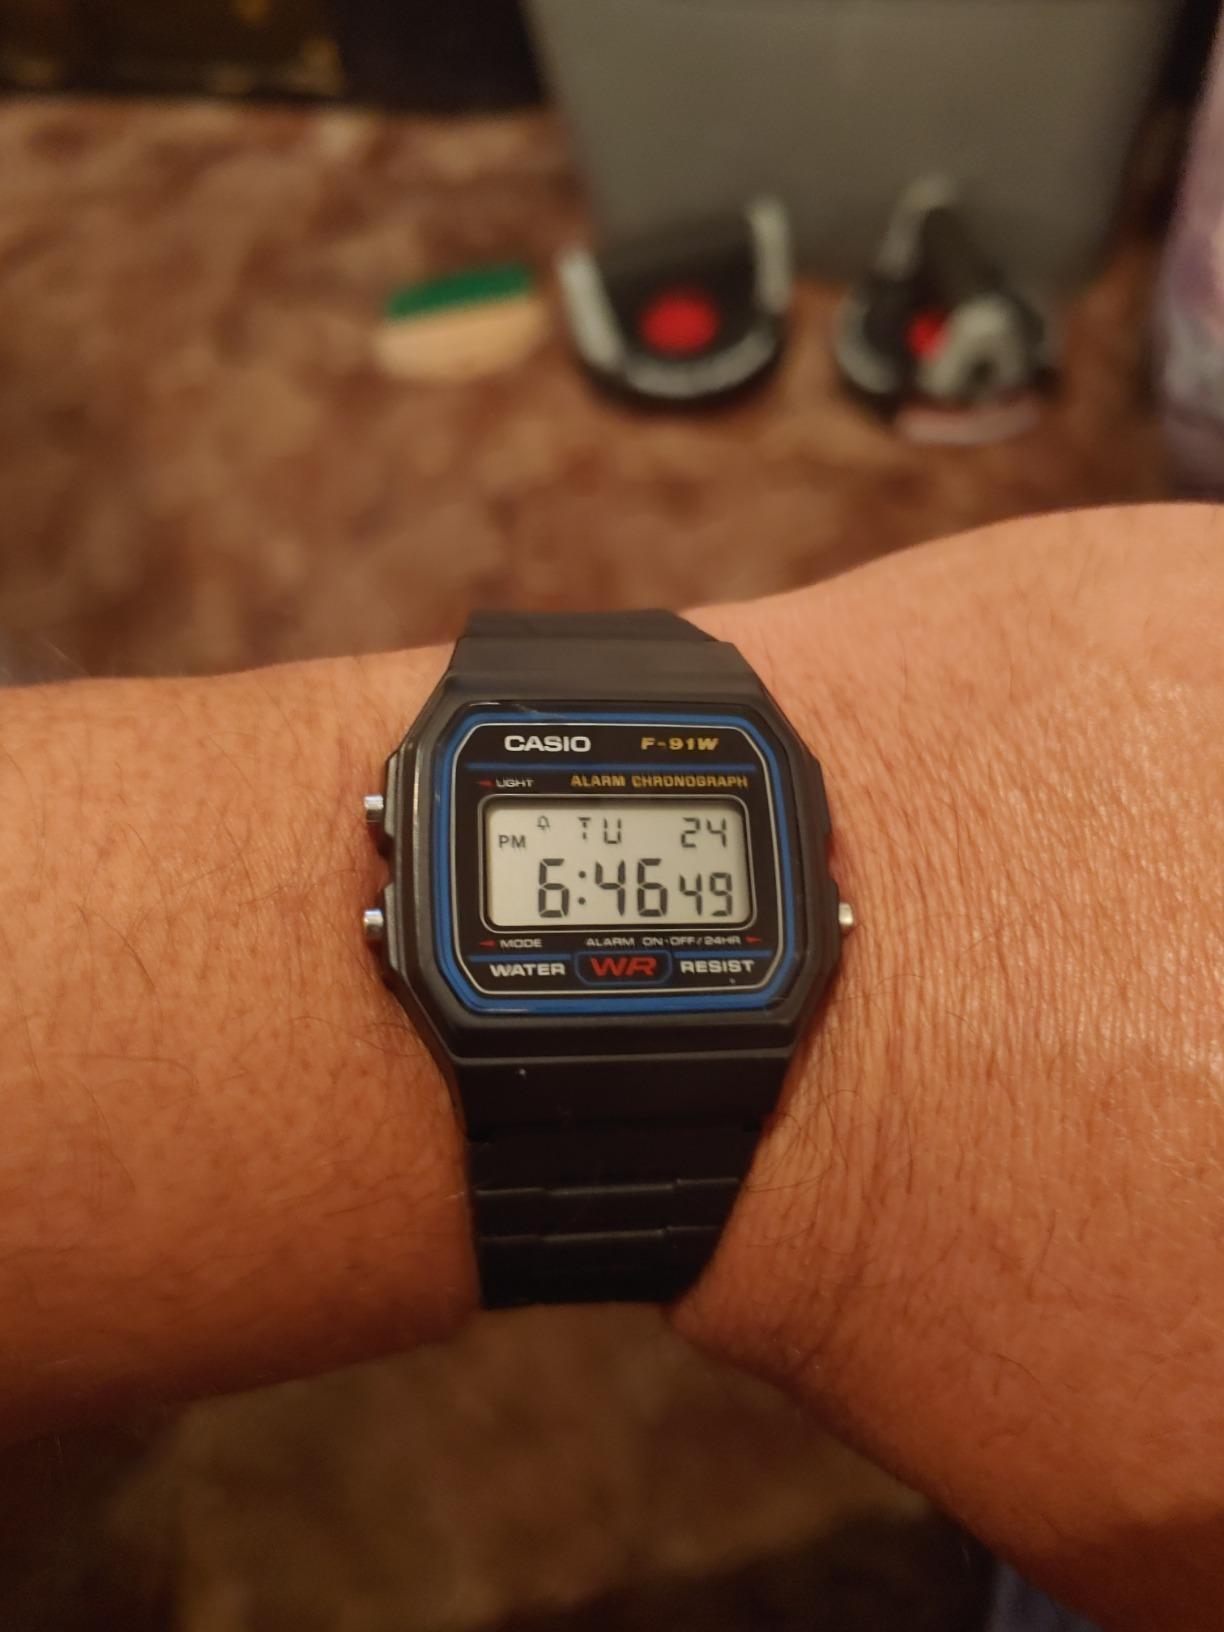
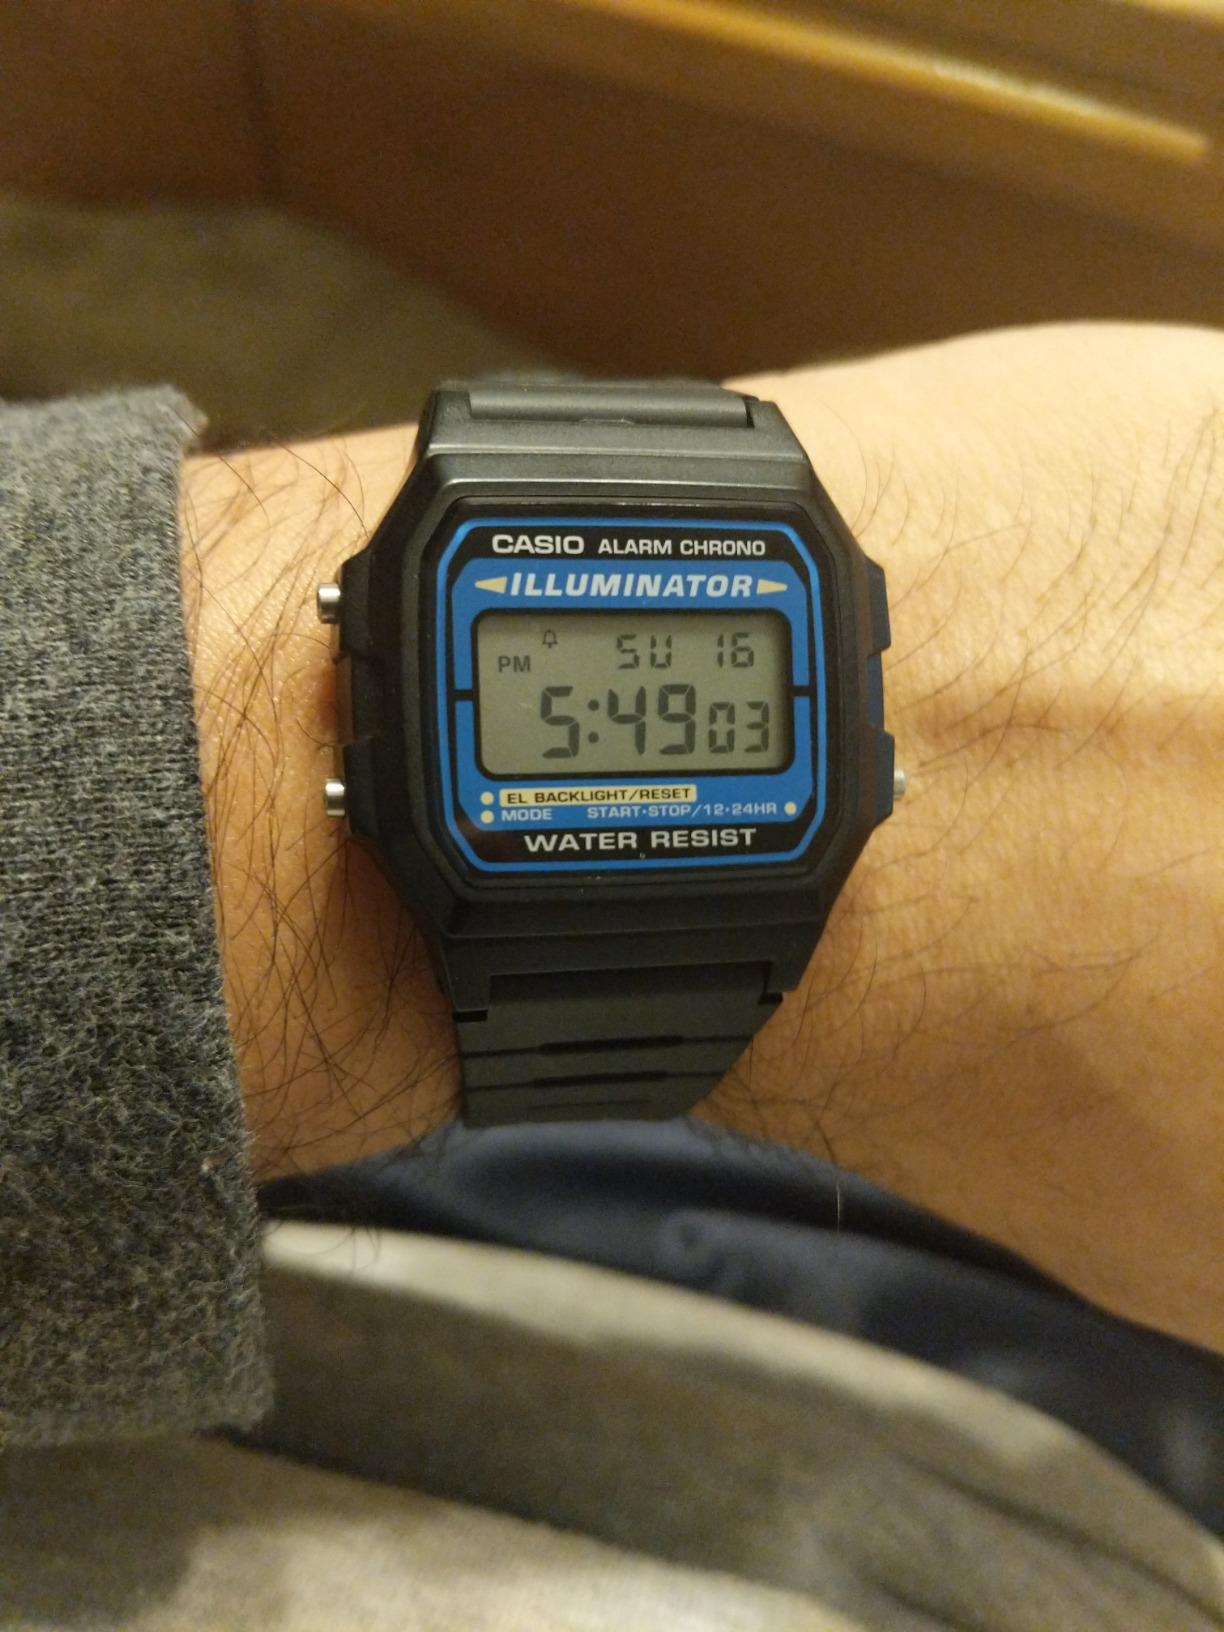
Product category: accessories_watch
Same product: no